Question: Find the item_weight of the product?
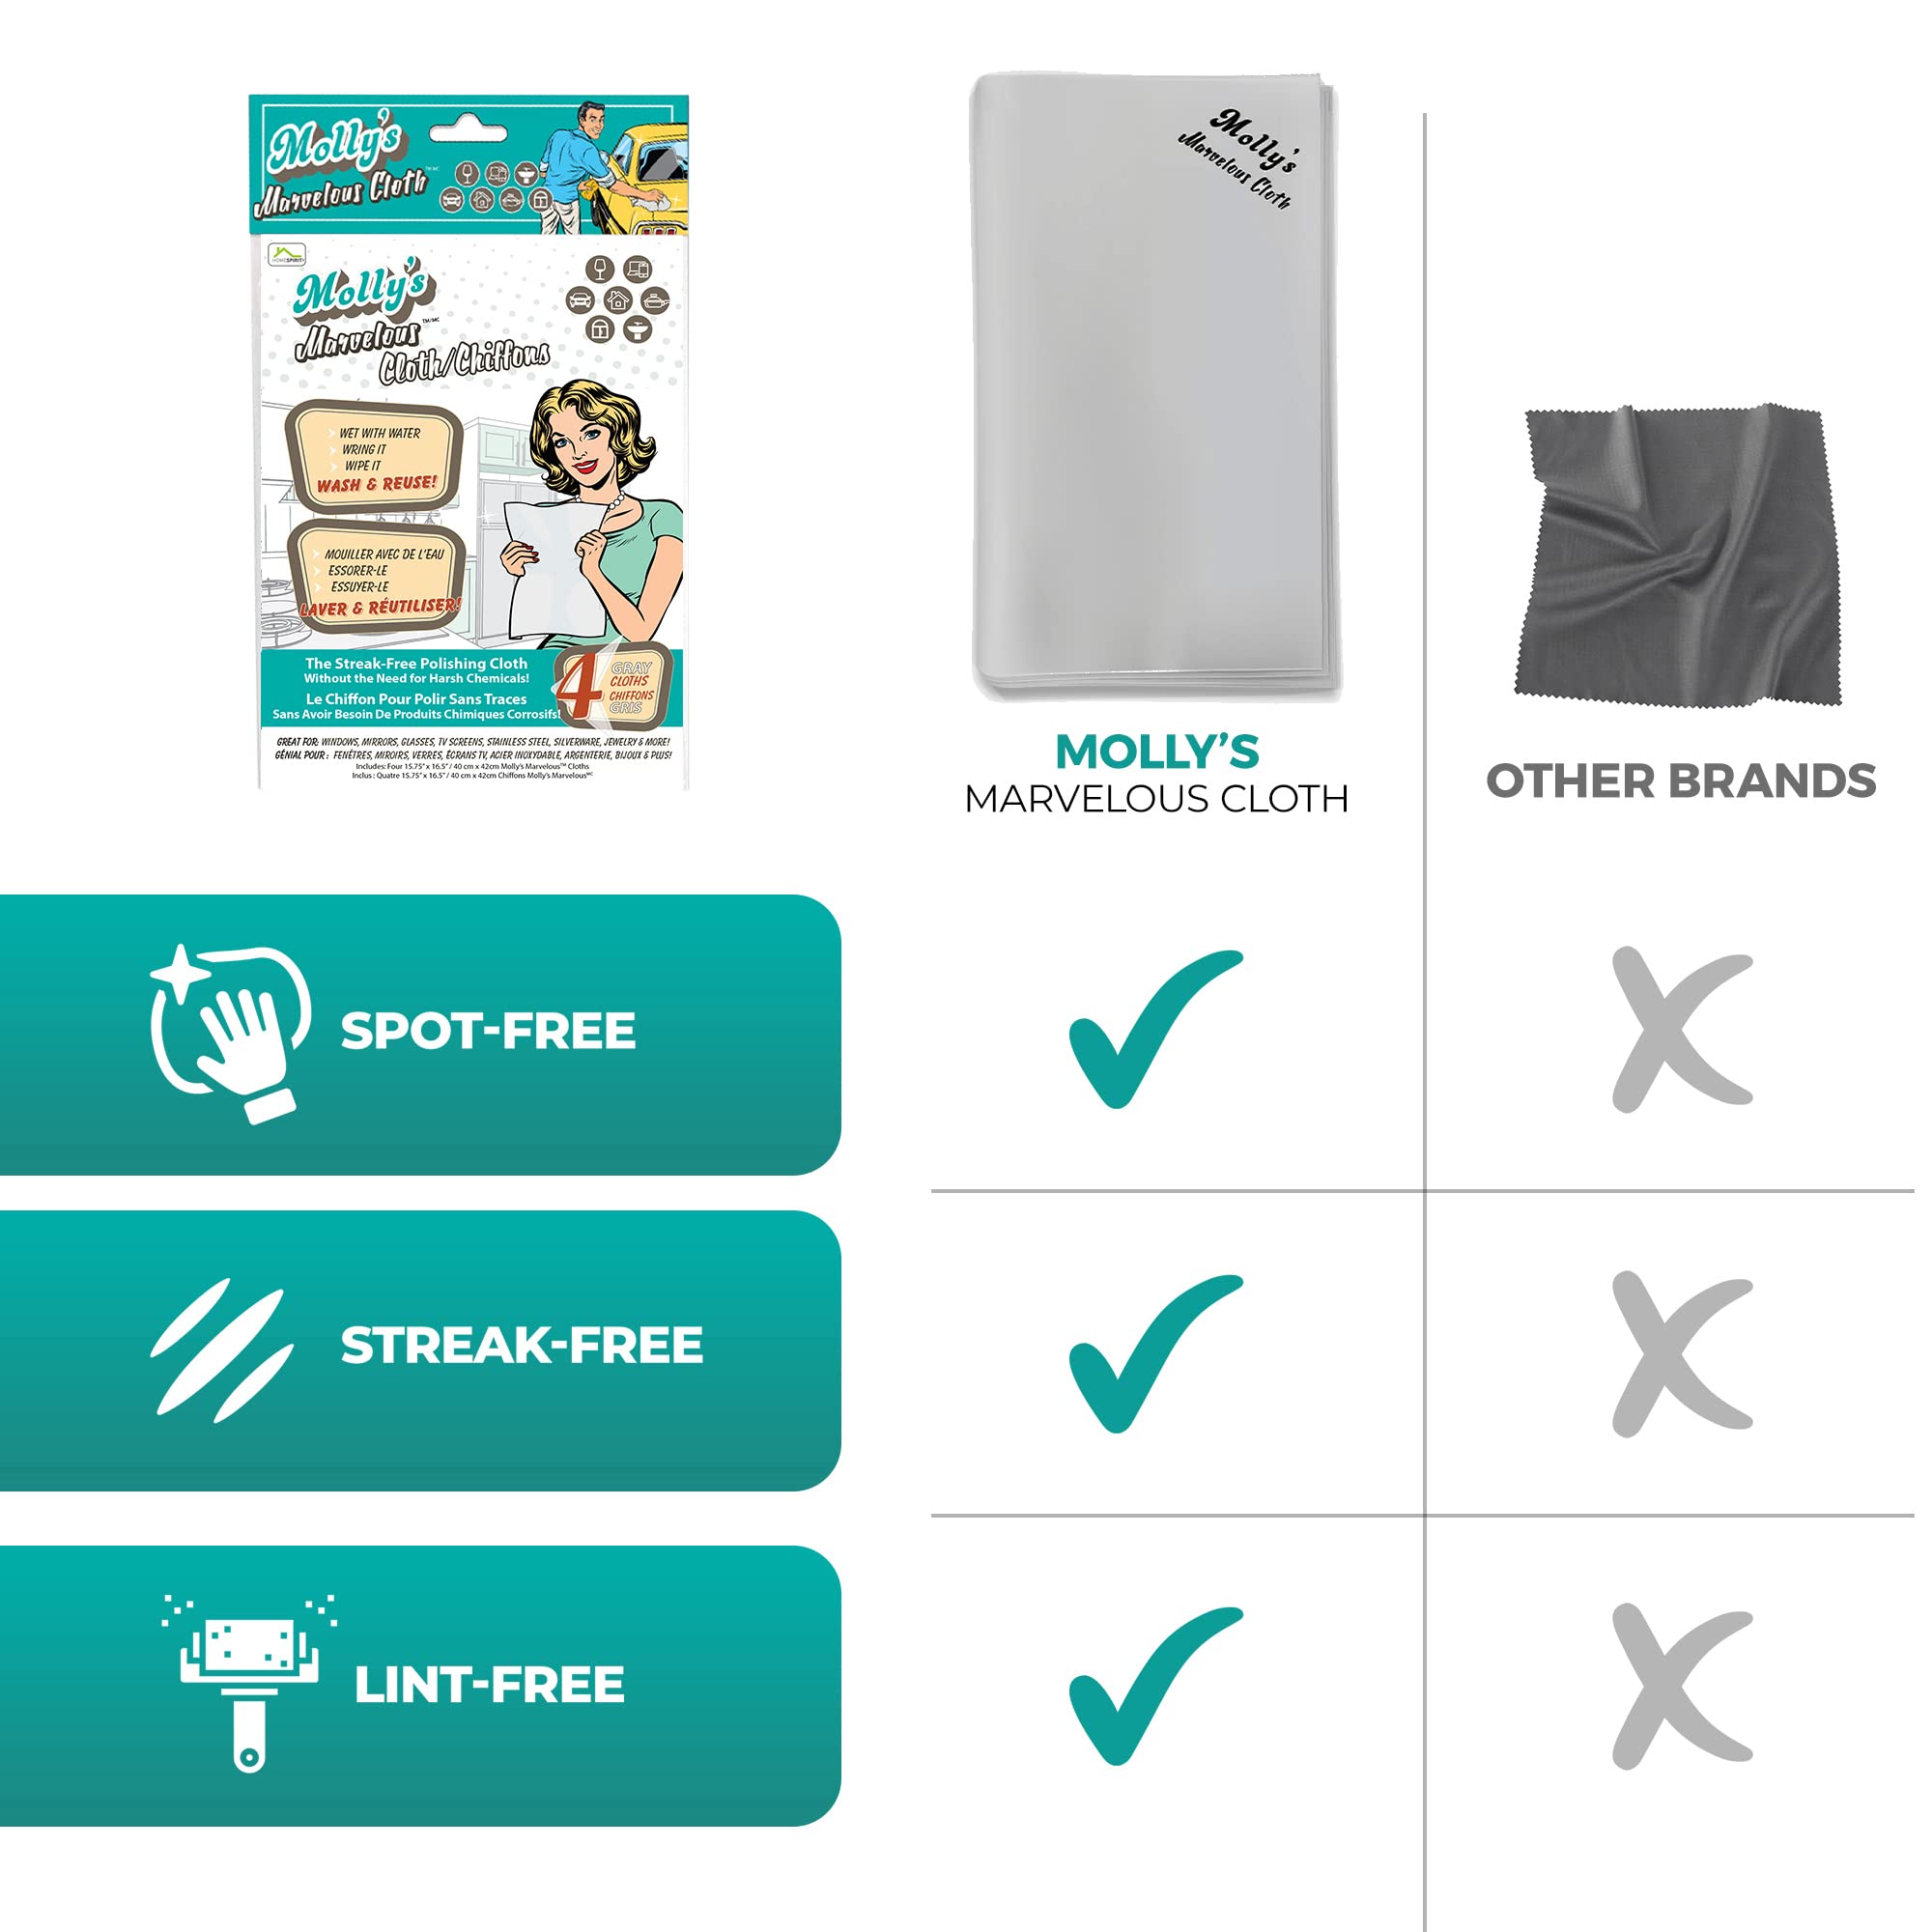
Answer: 4.0 gram